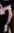
Number: 7